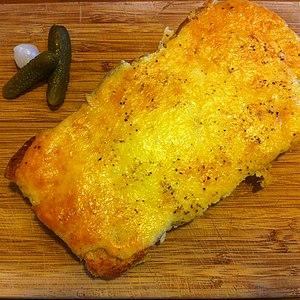
Croûte au fromage, une spécialité suisse
Le mariage vin et cuisine remonte à l'Antiquité. Il va traverser le Moyen Âge, s'enrichir à la Renaissance et devenir un véritable classique de nos jours. On doit distinguer dans cette alliance la cuisine du vin et la cuisine au vin qui ont été et restent les deux façons d'utiliser les apports qualitatifs du vin en gastronomie.